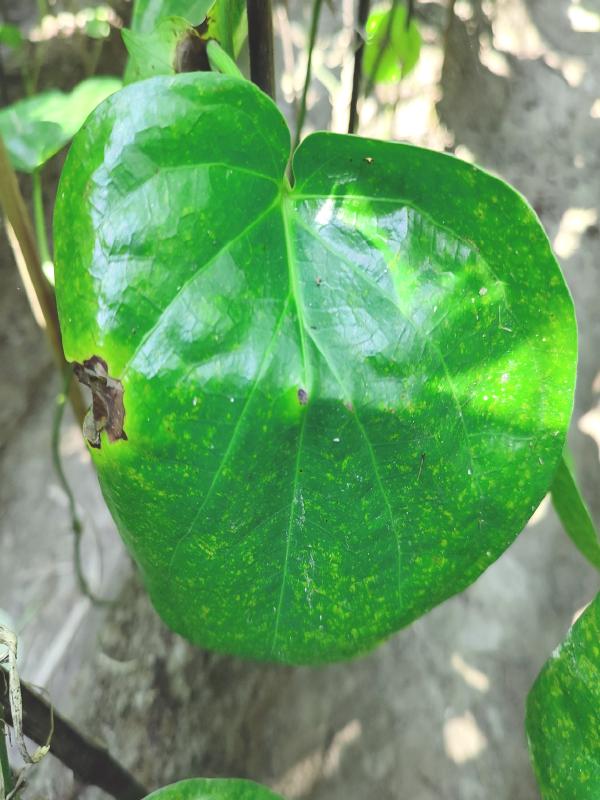
Label: Bacterial_Leaf_Disease